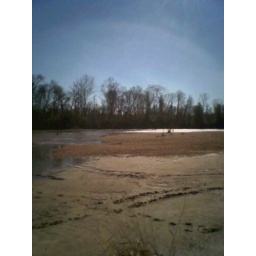
Beautiful day for a walk to the river's edge across Barton's Beach, the largest natural river sand beach in Alabama.